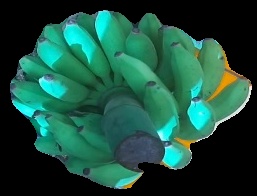
Variety: elakki-bale
Grade: grade2